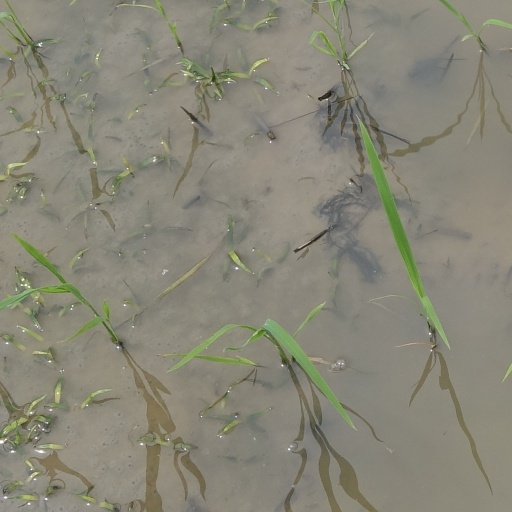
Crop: rice